Ludwig von Siegen

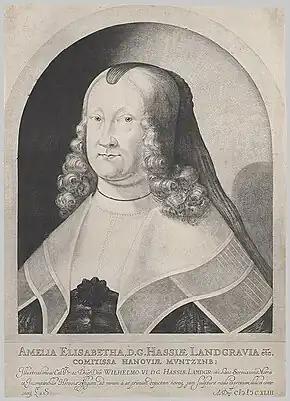
Portrait of Amelie Elisabeth von Hessen, the first known mezzotint, by Ludwig von Siegen, 1642

Ludwig von Siegen (c. March 1609 Cologne – c. 1680 Wolfenbüttel, Germany) was a German soldier and amateur engraver, who invented the printmaking technique of mezzotint, a printing-process reliant on mechanical pressure used to print more complex engravings than previously possible. He was a well-educated aristocrat, and a Lieutenant-Colonel who commanded the personal guard of William VI, Landgrave of Hesse-Kassel (or Hesse-Cassel), and acted as a personal aide to the ruler, with the title "kammerjunker" or Chamberlain.